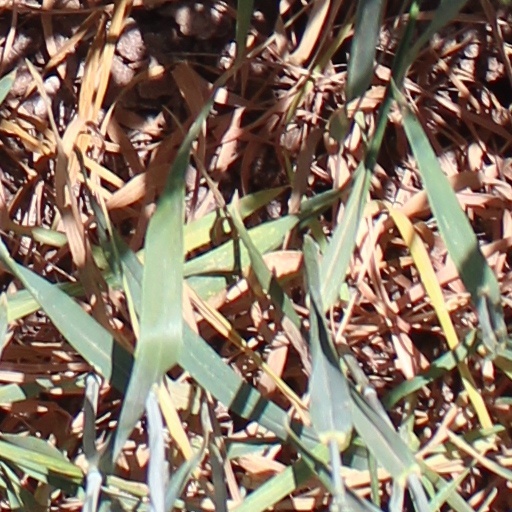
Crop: wheat